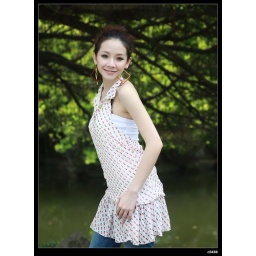
me an in white dress